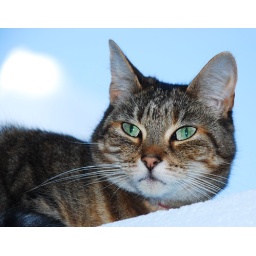
She always likes to drape herself on top of our wall by the front door. Like she's on guard .